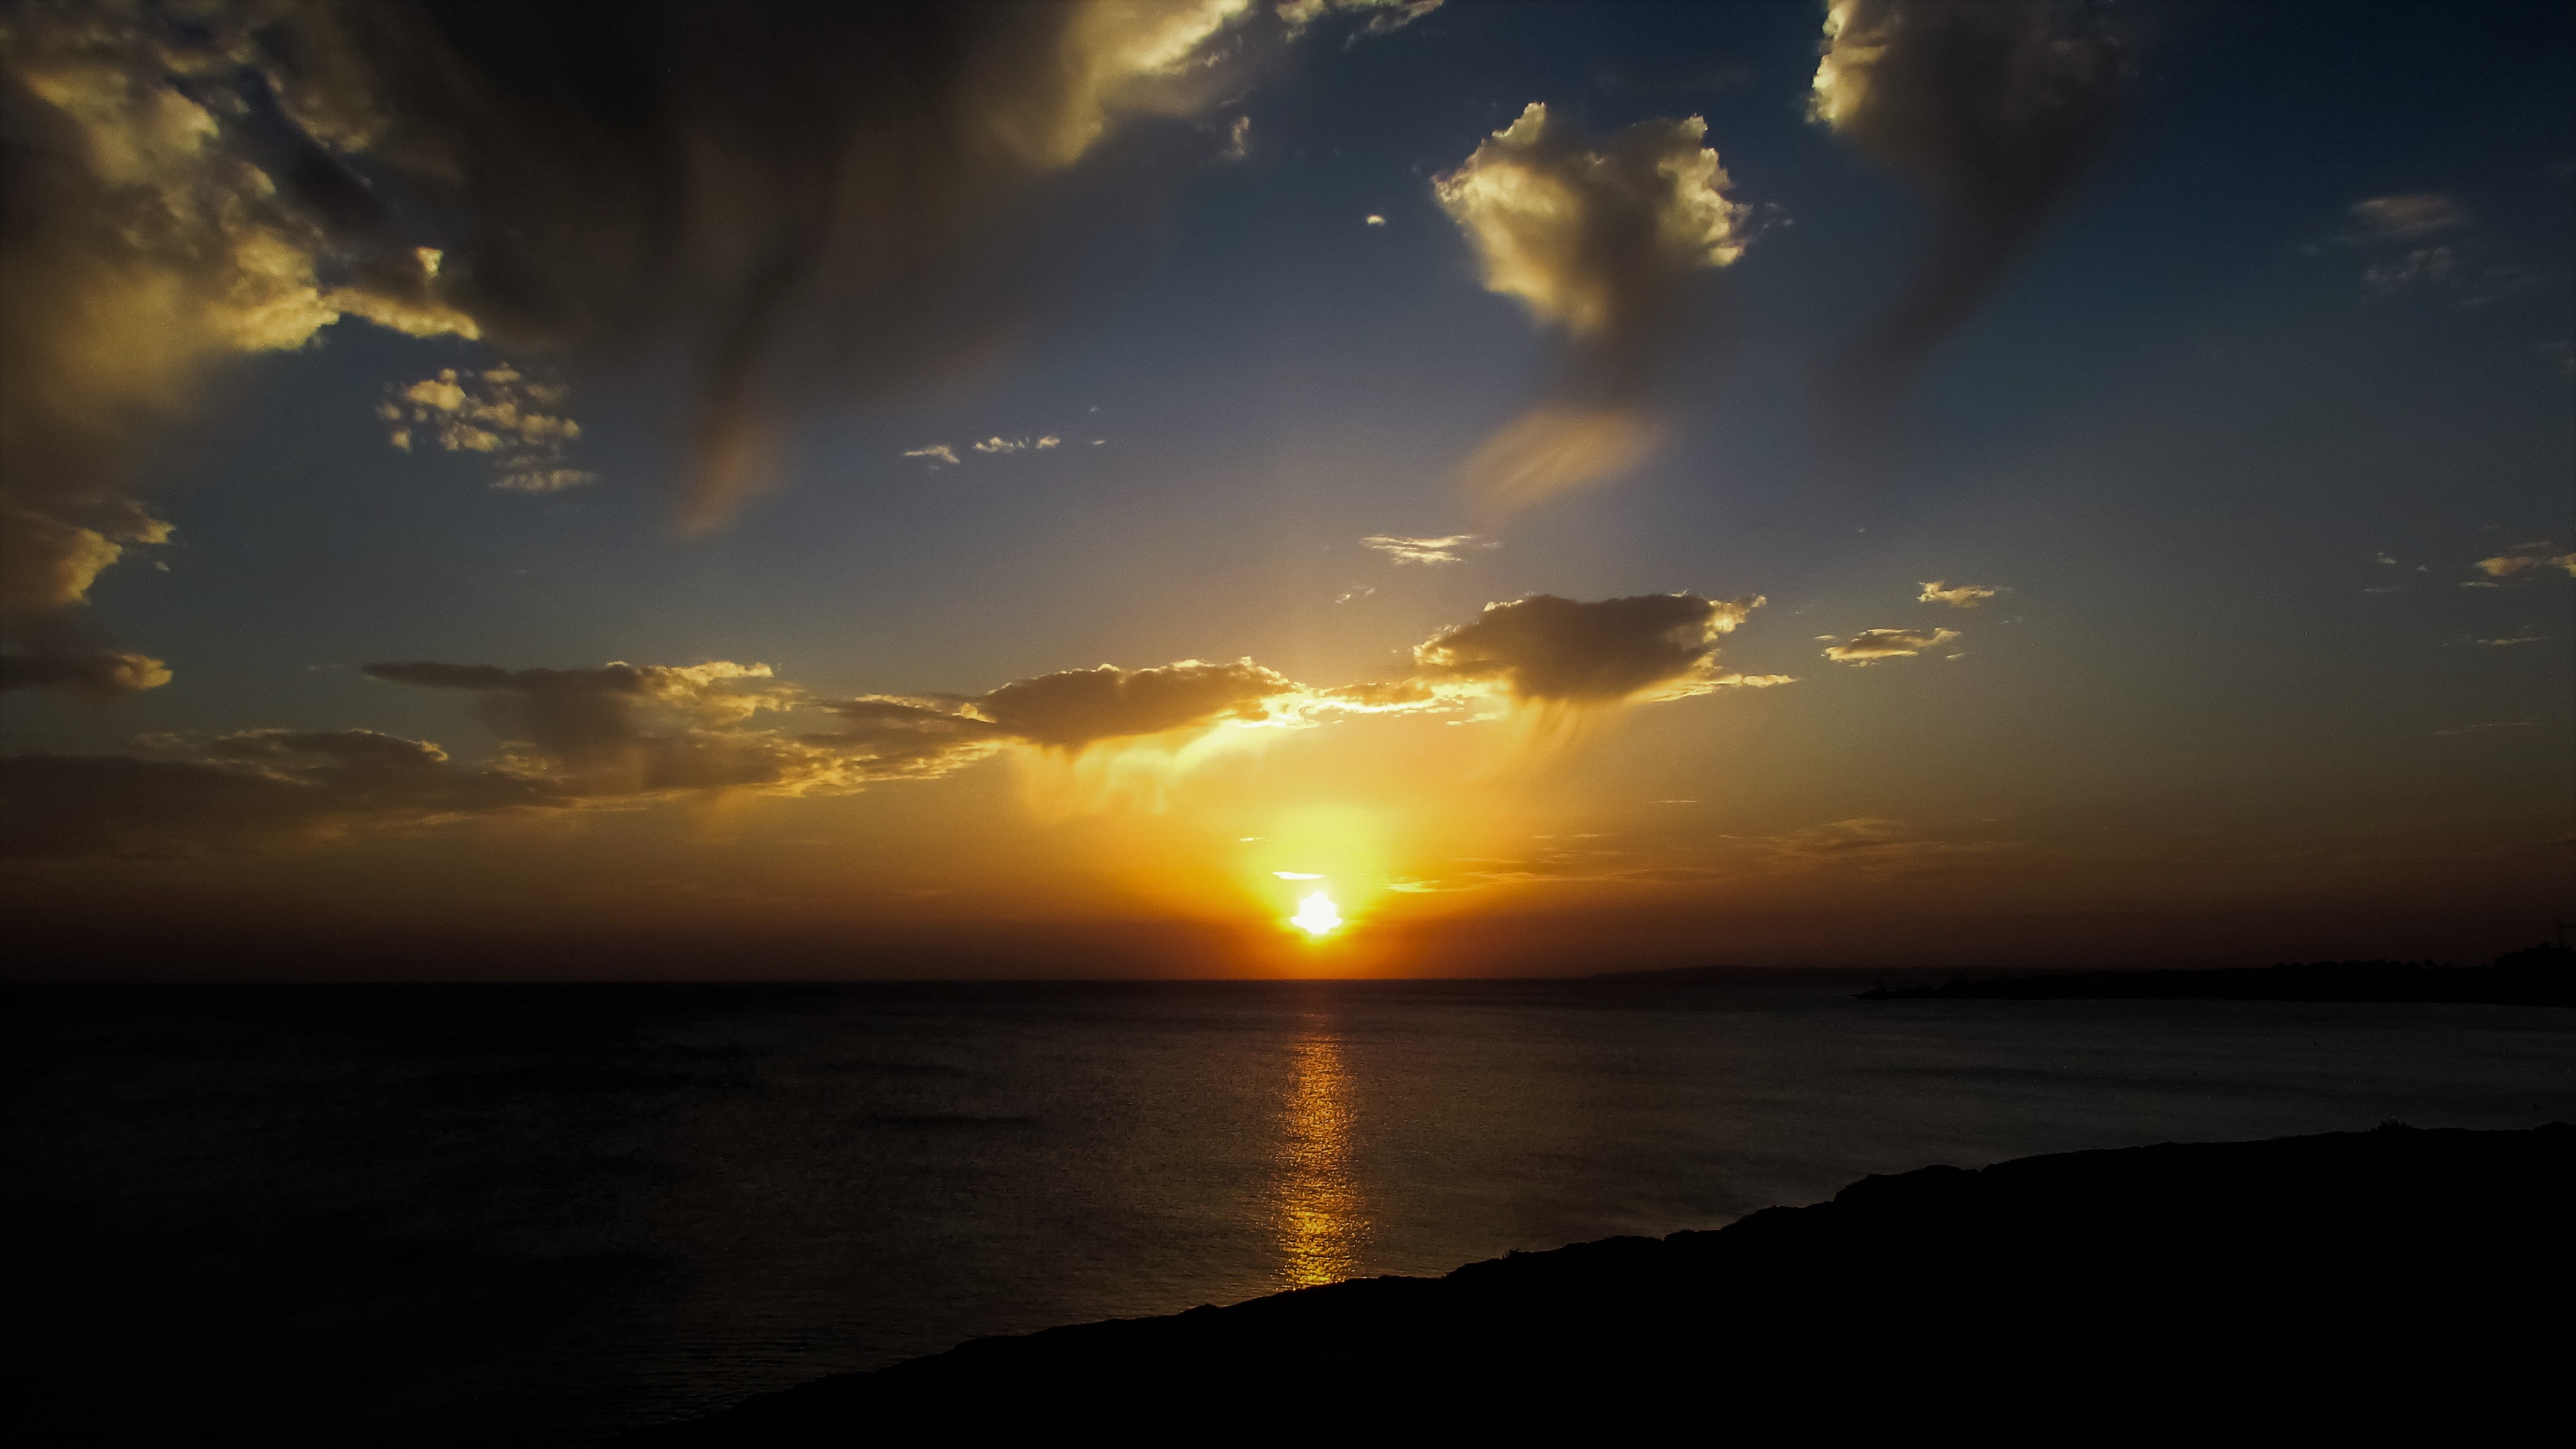
landscape, sea, coast, nature, ocean, horizon, cloud, sky, sun, sunrise, sunset, sunlight, morning, wave, dawn, atmosphere, dusk, evening, reflection, colorful, clouds, cyprus, autumnal, afterglow, ayia napa, astronomical object